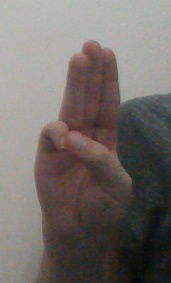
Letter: thaa